A Lion Is in the Streets

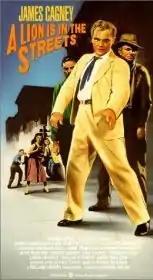

A Lion Is in the Streets is a 1953 American political drama film directed by Raoul Walsh and starring James Cagney, whose brother William was the producer and his younger sister Jeanne was a member of the cast. The screenplay is based on a 1945 book by Adria Locke Langley. The film has similarities to the 1949 film "All the King's Men", with Cagney playing a Southern politician loosely based on Huey Long.